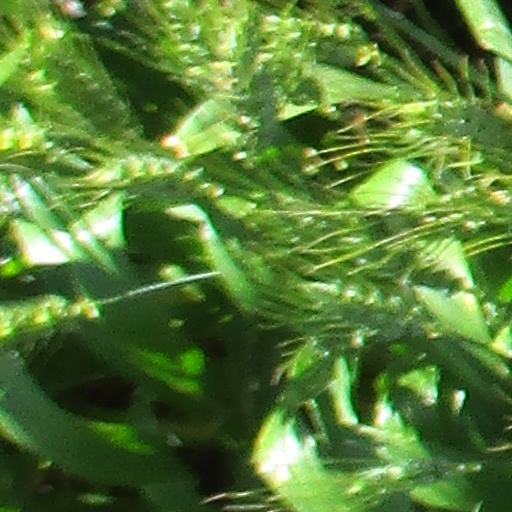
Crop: wheat